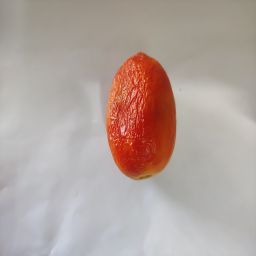
Crop: Tomato
Quality: Old